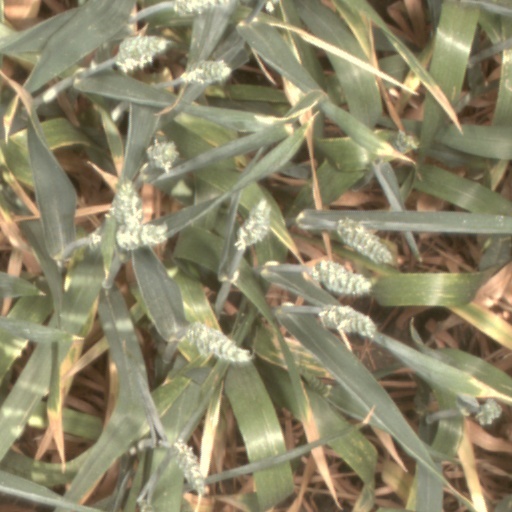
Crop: wheat